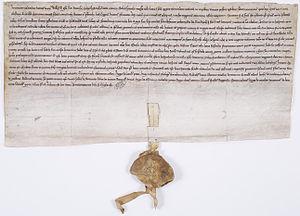
Fondation d’un village par Raoul, comte de Clermont, et l’abbé de Saint-Denis. Saint-Denis, 1183.
Raoul Iᵉʳ de Clermont dit le Roux, fut comte de Clermont de 1161 à 1191.